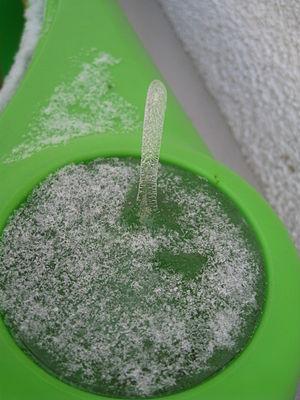
Une aiguille de surface est une excroissance cristalline tubulaire sur le dessus d'une surface gelée. On peut la trouver dans un environnement naturel ou artificiel.